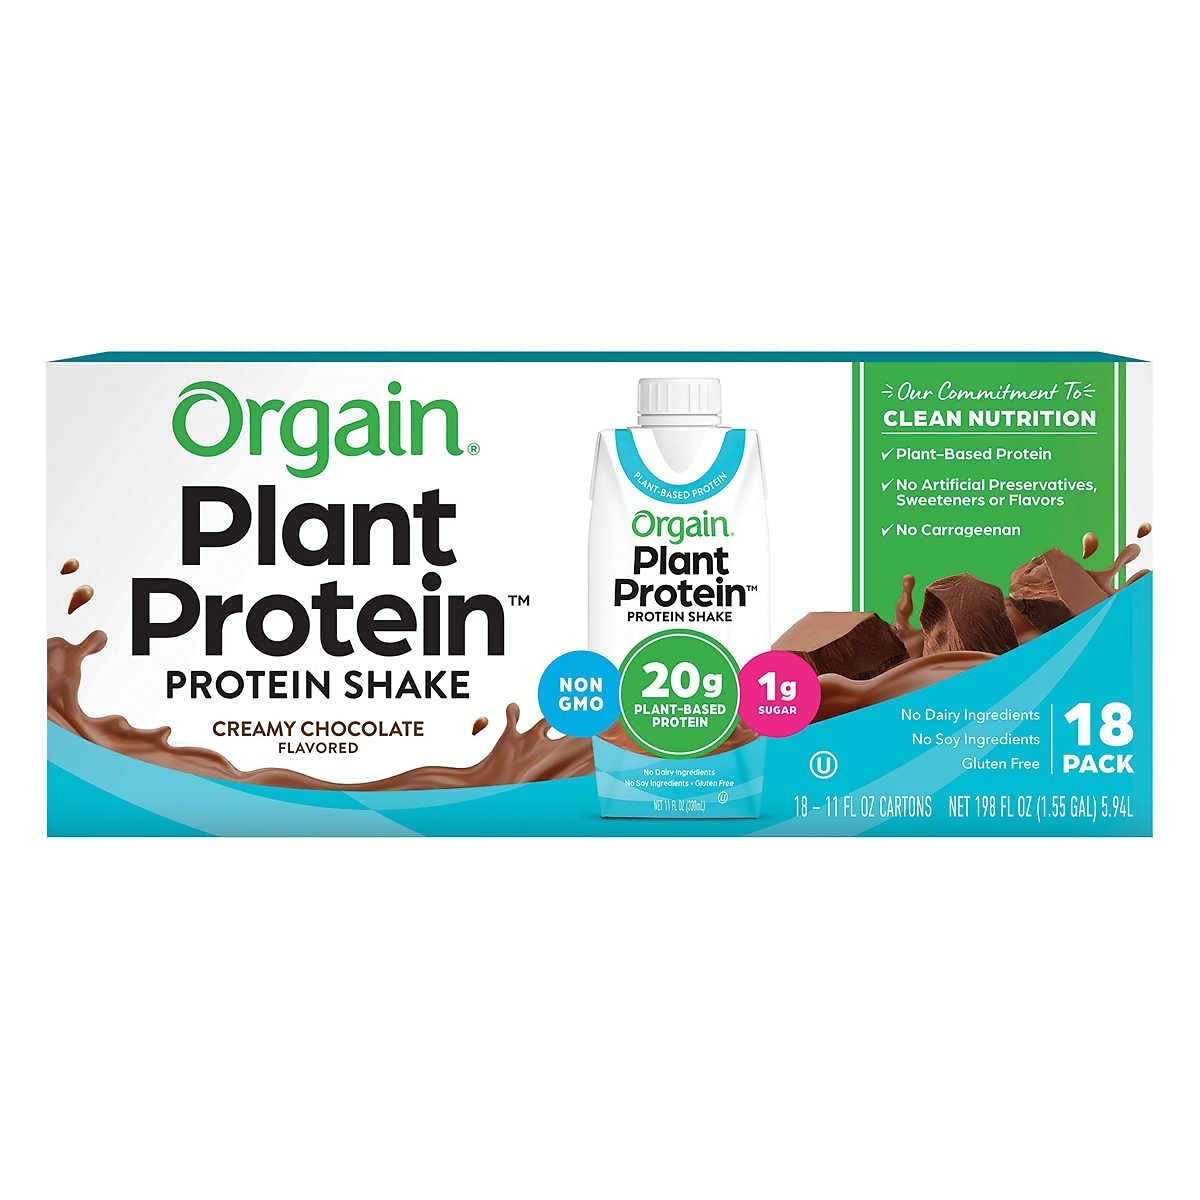
Item Name: Orgain Plant Protein Shake Chocolate (18 X 11 Fl Oz)Net Wt (198 Fl Oz),
Bullet Point 1: Ideal for healthy, on-the-go nourishment for busy professionals, moms, athletes and students
Bullet Point 2: Gluten Free
Bullet Point 3: Kosher, Vegetarian, Non-GMO, Soy Free. Free of all artificial colors, flavors and preservatives.
Value: 198.0
Unit: Fl Oz

Price: 34.99